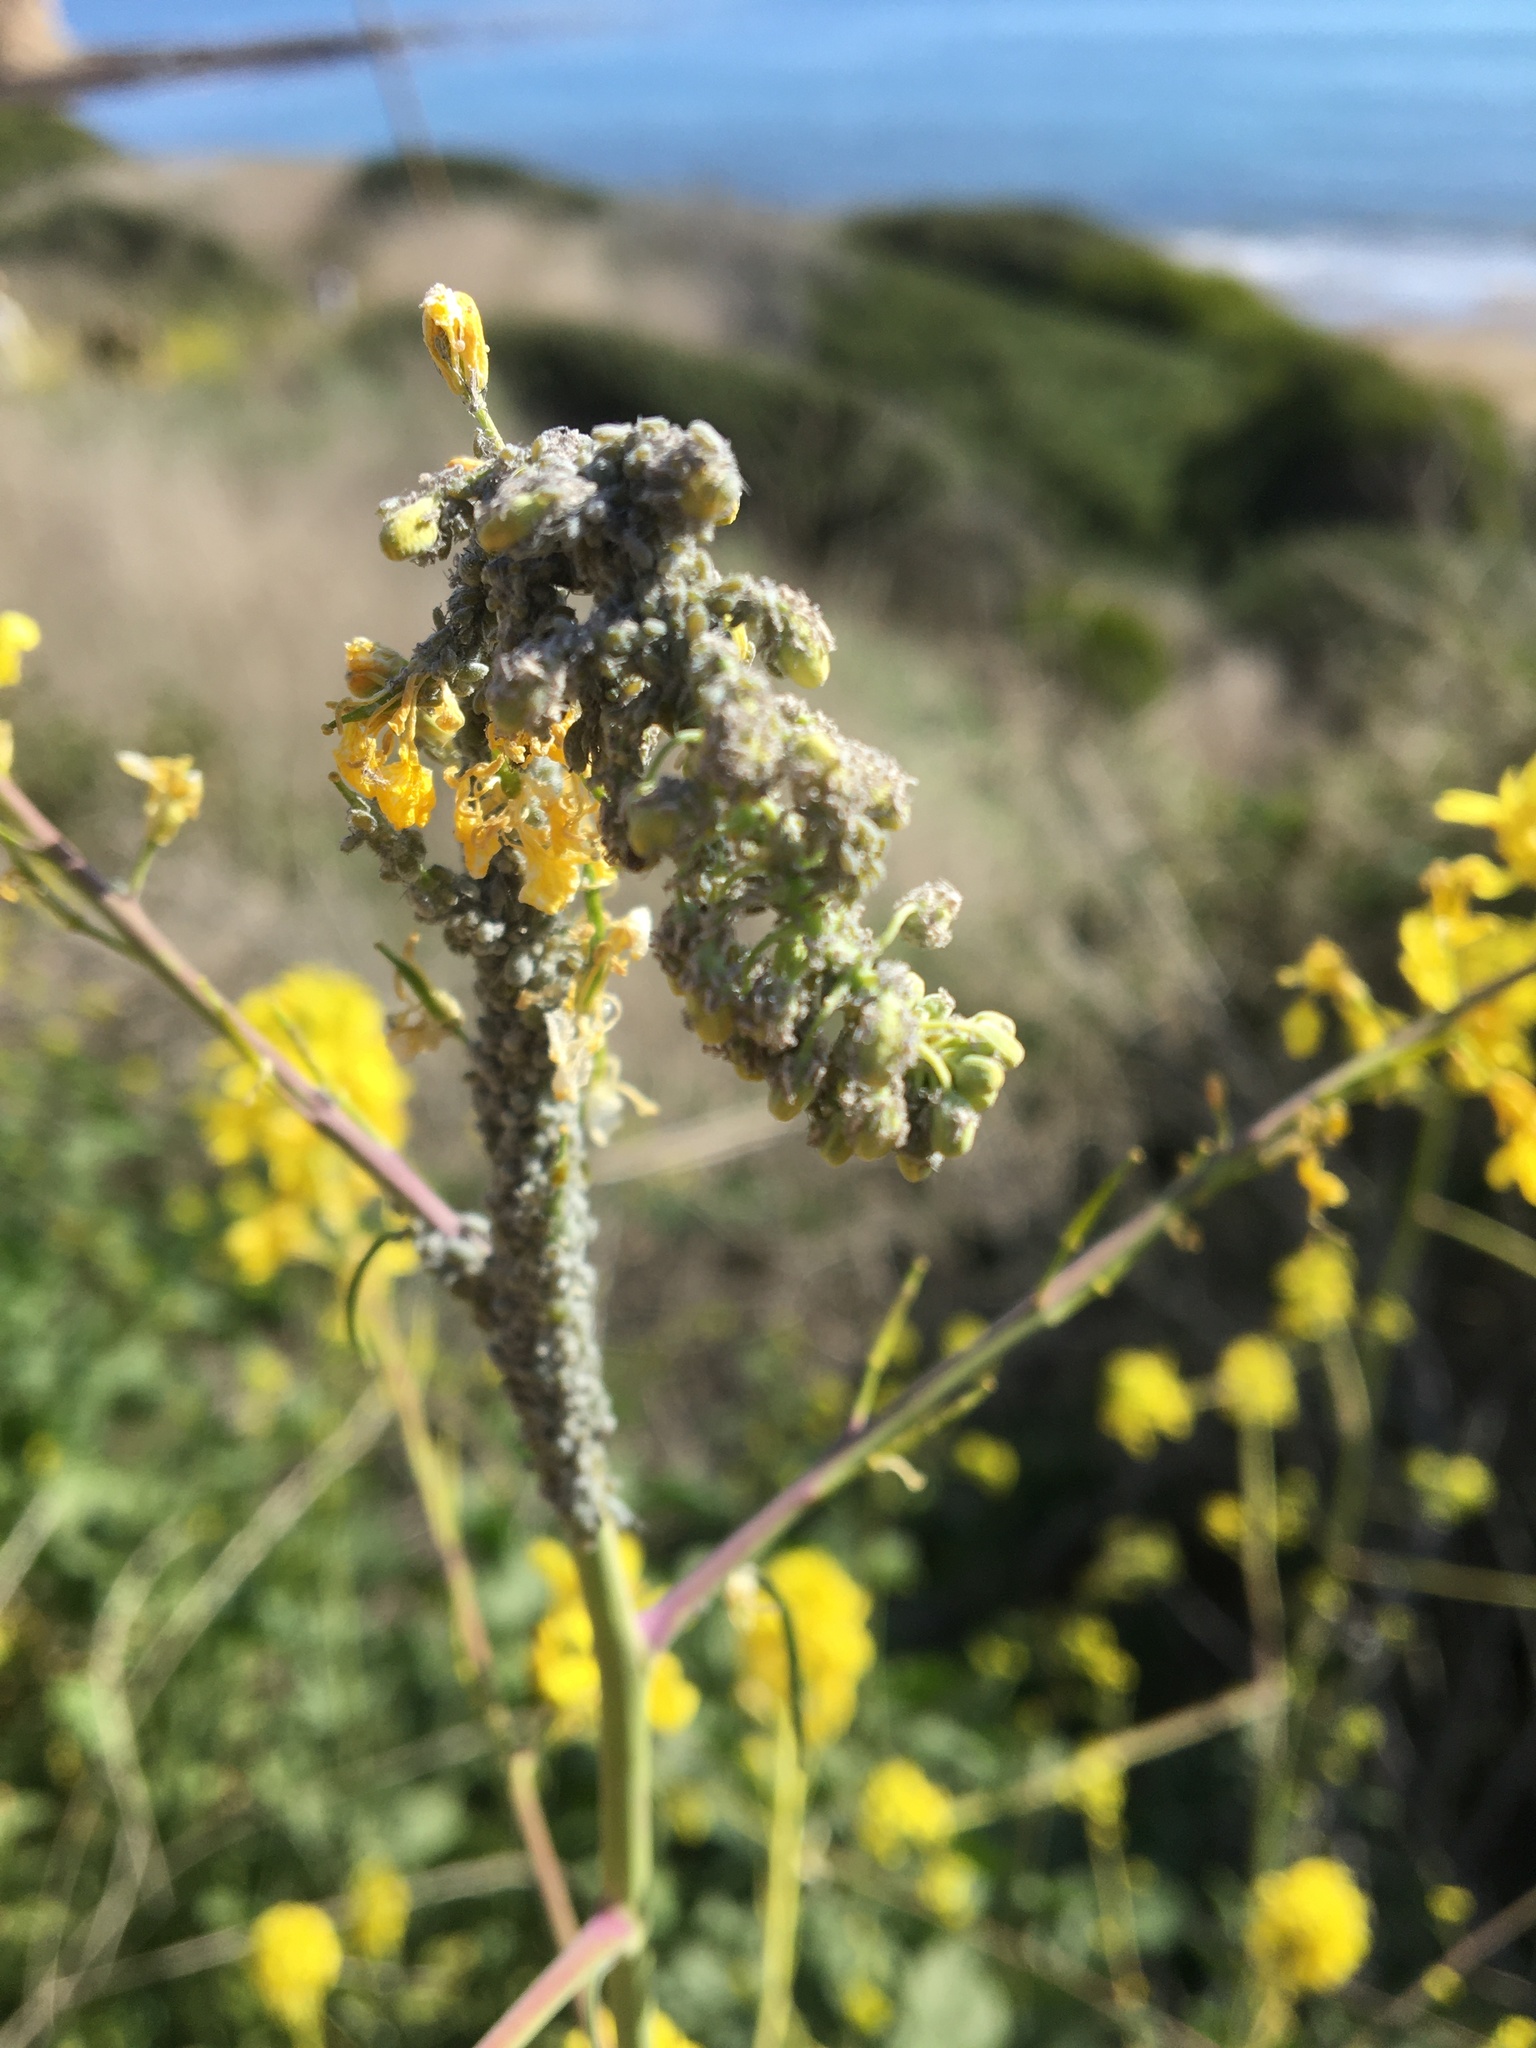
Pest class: cabbage_aphid